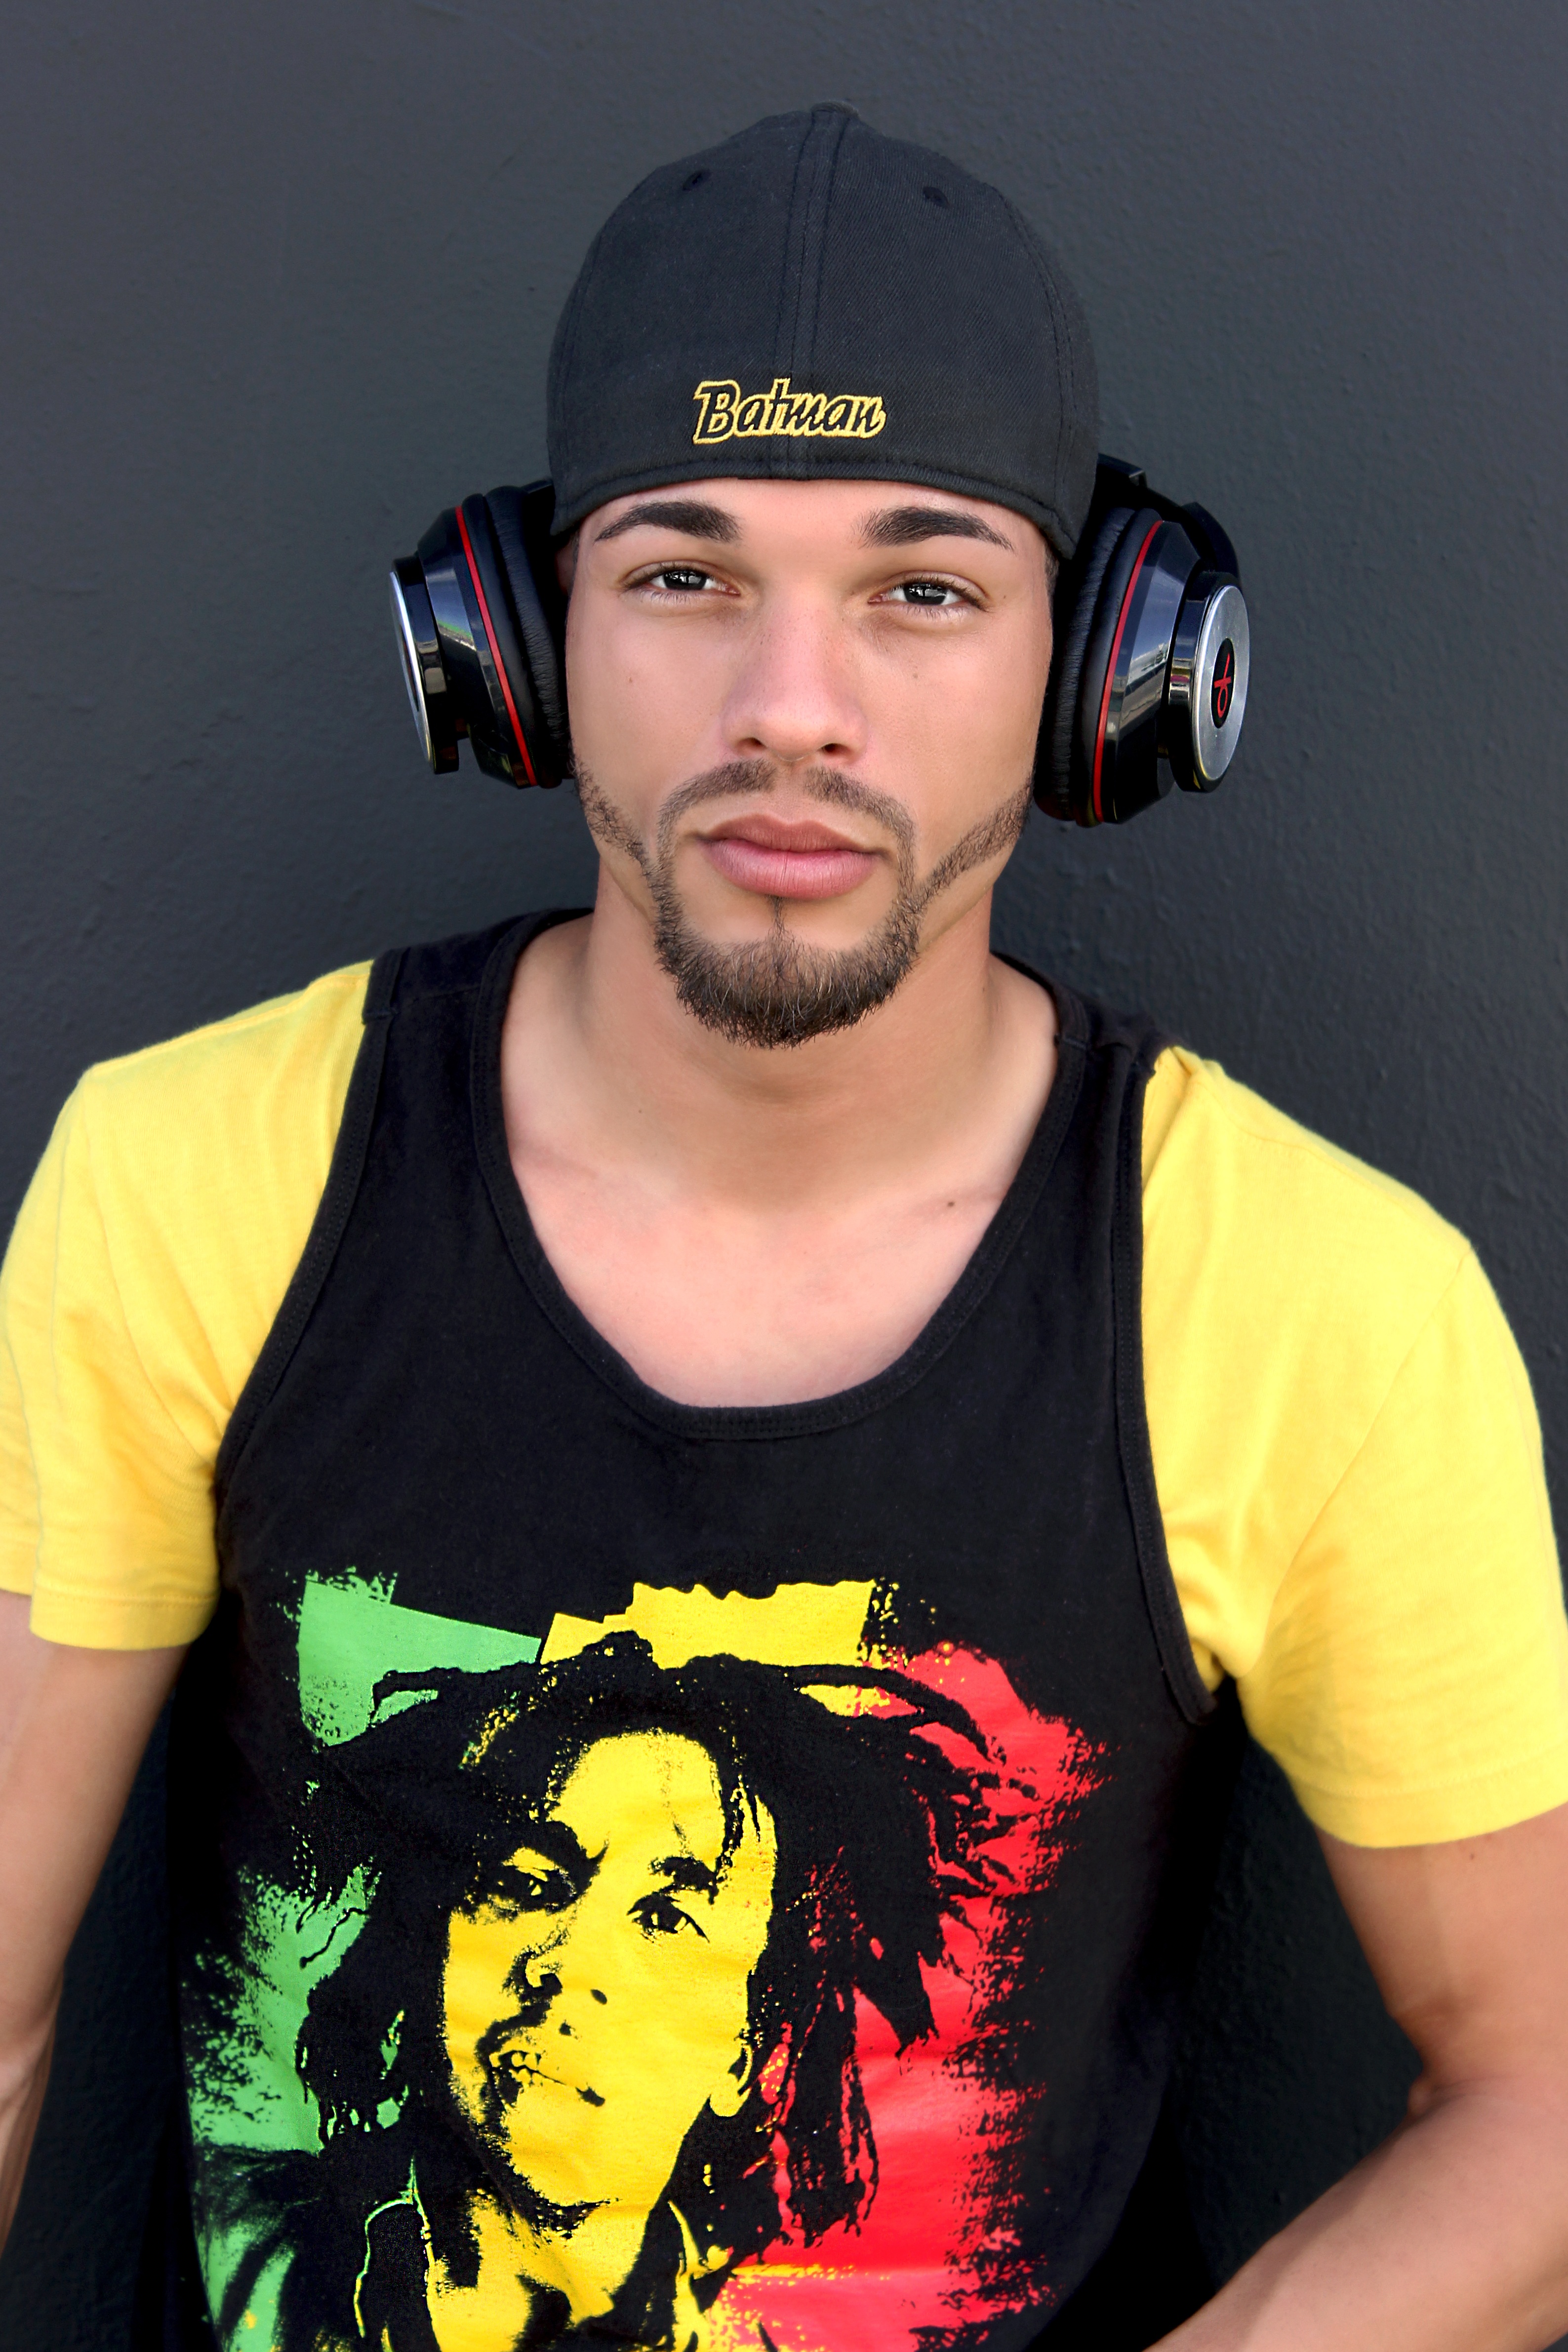
music, hair, urban, portrait, model, young, artist, fashion, musician, clothing, black, yellow, outdoors, fun, latin, pose, jamaica, marley, style, costume, cuban, t shirt, hip hop, bob marley, facial hair